Bhabhi (1991 film)

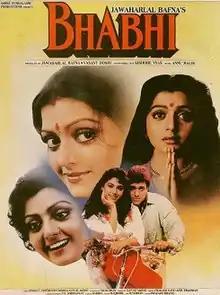
Theatrical release poster

Bhabhi is a 1991 Indian Bollywood film directed by Kishore Vyas and produced by Jawaharlal B. Bafana. It stars Govinda, Bhanupriya and Juhi Chawla in pivotal roles.